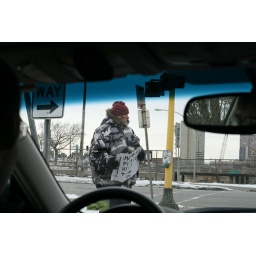
This man is standing on the street across from were the bridge colapled in st.Paul.